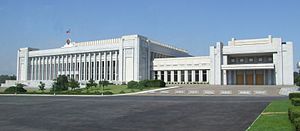
Den Øverste Folkeforsamling
Den Øverste Folkeforsamling er den højeste beslutningstagende og lovgivende forsamling i Nordkorea. Det består af ét kammer og har 687 medlemmer, der vælges for fem år ad gangen.